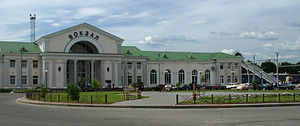
Poltava / Galleri
Poltava er det administrative center i Poltava oblast i det centrale Ukraine med 296.760 indbyggere. Byen er kendt for Slaget ved Poltava, et af de mest betydningsfulde militære slag i Sveriges historie.